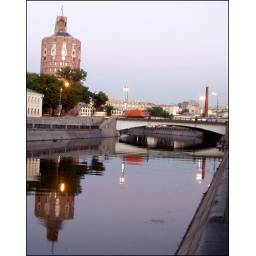
bridge over troubled water